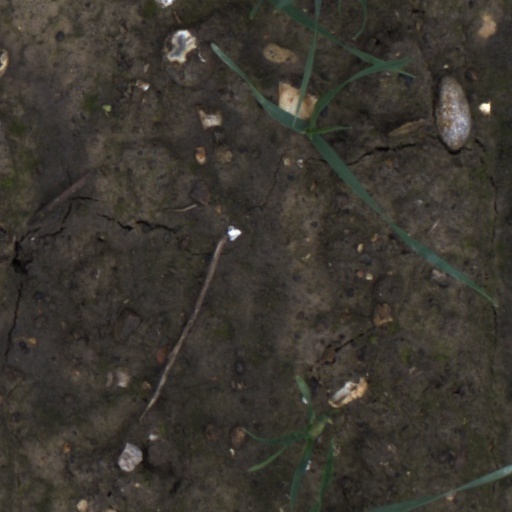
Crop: wheat